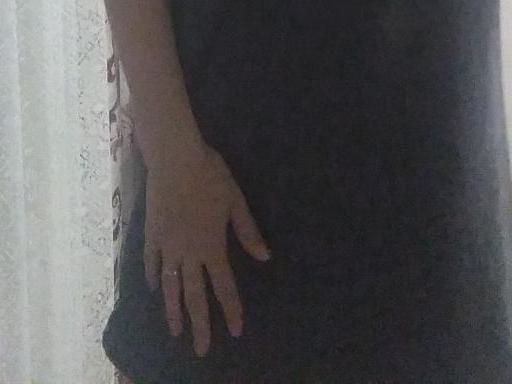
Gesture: no_gesture